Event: Nepal Earthquake
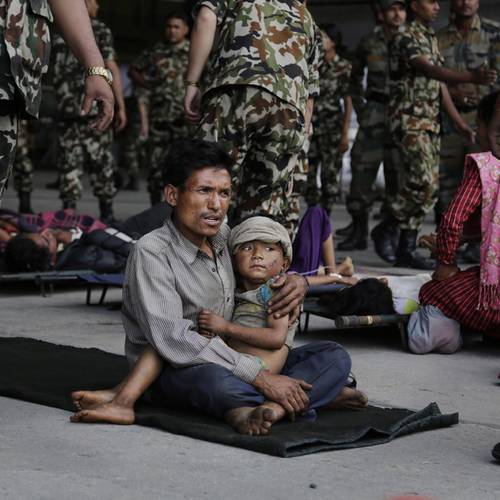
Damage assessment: no_damage